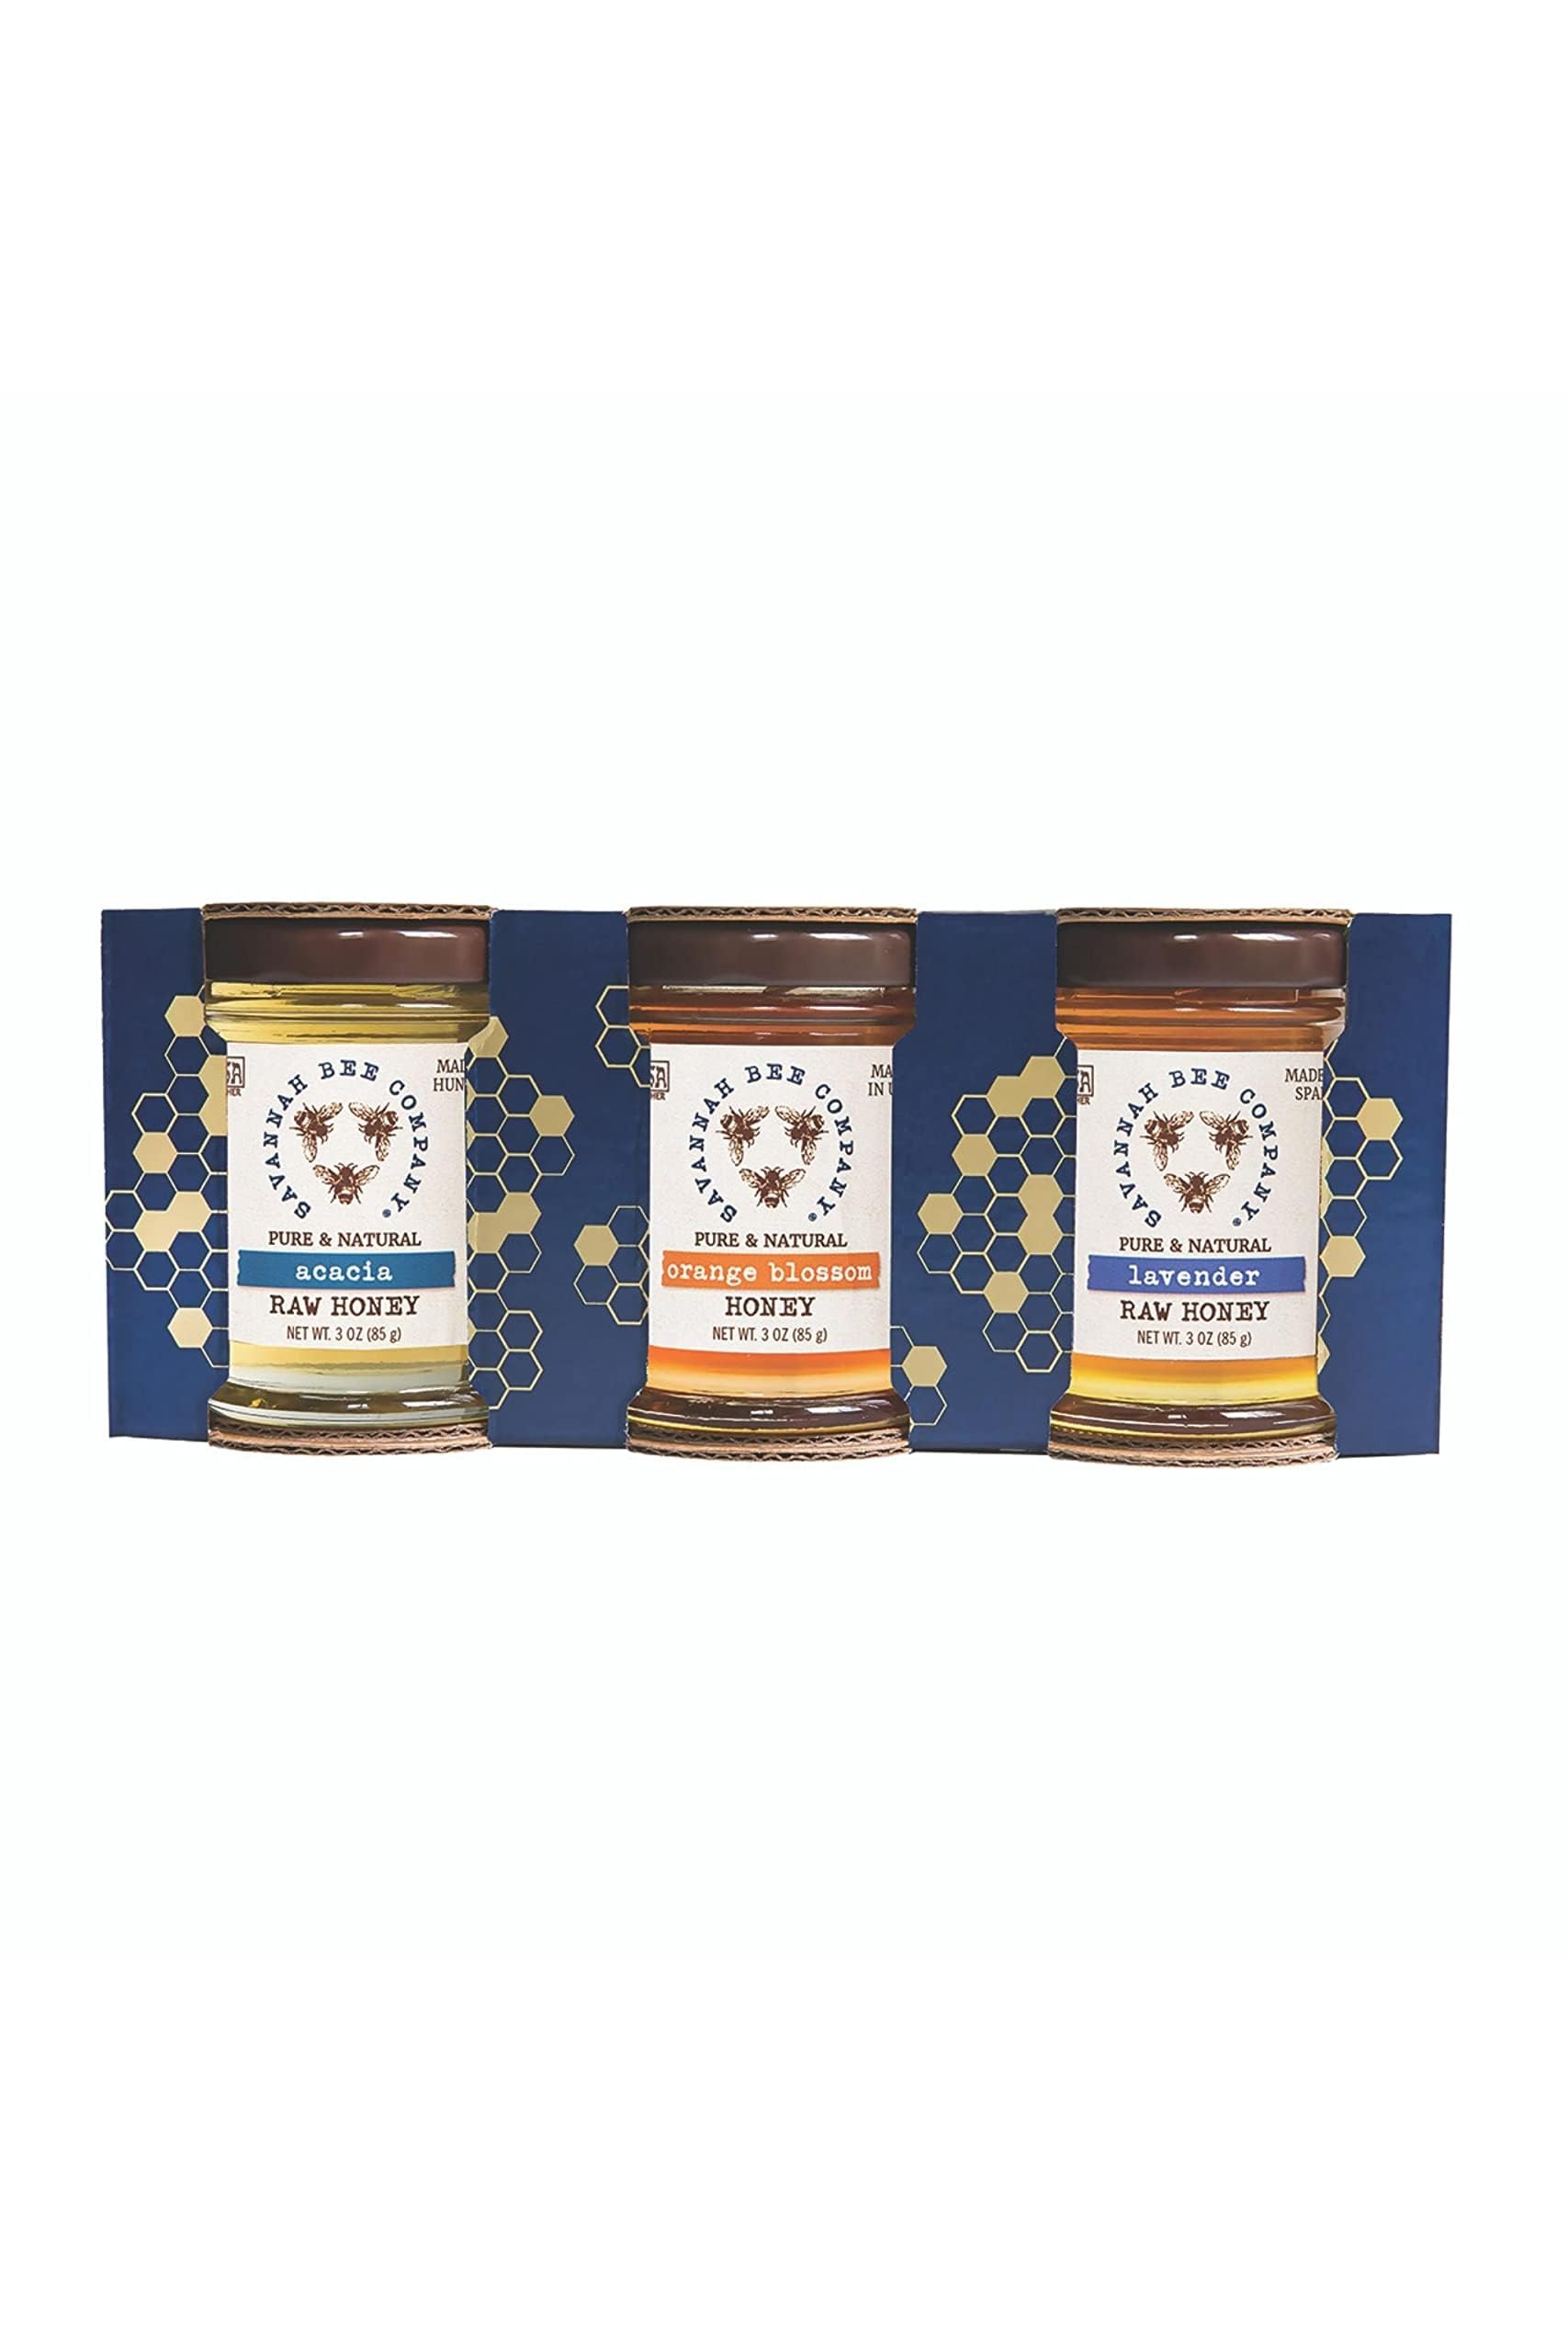
Item Name: Savannah Bee Company Honey Sample Set - Artisanal Honey
Bullet Point 1: PREMIUM HONEY - This all natural pure honey sample set preserves the natural goodness. The natural honey gift set is sweetly reminiscent of mother nature's taste enhancers straight from the bee hive.
Bullet Point 2: BEE HIVE TO TABLE - The Savannah Bee Company's everyday pure honey sample set comes directly from the bee hive to the table. The great taste of raw honey tickles your taste buds with pure sweetness.
Bullet Point 3: KITCHEN ESSENTIAL - The sample pack of organic honey is a kitchen essential that you can brush on pastries or fresh bread for an added sweetness to anything you want to elevate in culinary stature.
Bullet Point 4: SPREADABLE HONEY - This raw honey gift set contains 3 jars of spreadable honey, honey for grilling, honey for tea, and honey for cheese that can be used as a toast spread, or dessert topping.
Bullet Point 5: IDEAL GIFT - This organic honey gift set is a great gift for family and friends. The 3 bottles are a handy gift to loved ones that can make any dessert sweet and also double up as honey for tea.
Product Description: Introducing the Savannah Bee Company everyday pure honey sample set, the perfect way to experience the delightful flavors of our honey in one convenient package. Our real honey sample set features three 3 jars containing 3 oz of each of our finest honey varieties, honey for grilling, honey for tea, and honey for cheese. Each glass jar is carefully crafted to showcase a unique flavor profile that will lift up your culinary creations. Let's start with the honey for grilling. This specially selected natural honey is known for its robust flavor that stands up to the flames. It is the secret ingredient that will make you the barbecue king. Create a home made honey mustard sauce by mixing it with a few spoons of Dijon mustard, or elevate your glazes by adding a splash of olive oil and plain vinegar. With our honey for grilling, you will take your outdoor cooking to the next level. Next up is honey for tea. It is no secret that a cup of tea can work wonders, and it gets even better when accompanied by a spoonful of our sweetener with its subtle flavor sourced from the hills of Uruguay. This organic honey adds a touch of natural sweetness that enhances any tea drinking experience. Whether you are enjoying an herbal tea, a bold Irish breakfast, or a refreshing cup of Earl Grey, our Honey for Tea will take your beverage to new heights. Last but certainly not the least is Honey for Cheese. No cheese board is complete without a drizzle of the sweet stuff, and our honey for cheese is the perfect companion for creamy Brie cheese or aged Gouda. We carefully select this raw honey for its bright and crisp flavor profile that brings out the tasty tang of a variety of cheeses, from mild cheddar cheese to the sharpest Roquefort cheese. Elevate your cheese pairing and discover new dimensions of flavor with our honey for cheese. The Savannah Bee Company everyday honey sampler gift set is the ultimate choice for honey lovers and culinary enthusiasts.
Value: 9.0
Unit: Ounce

Price: 33.09